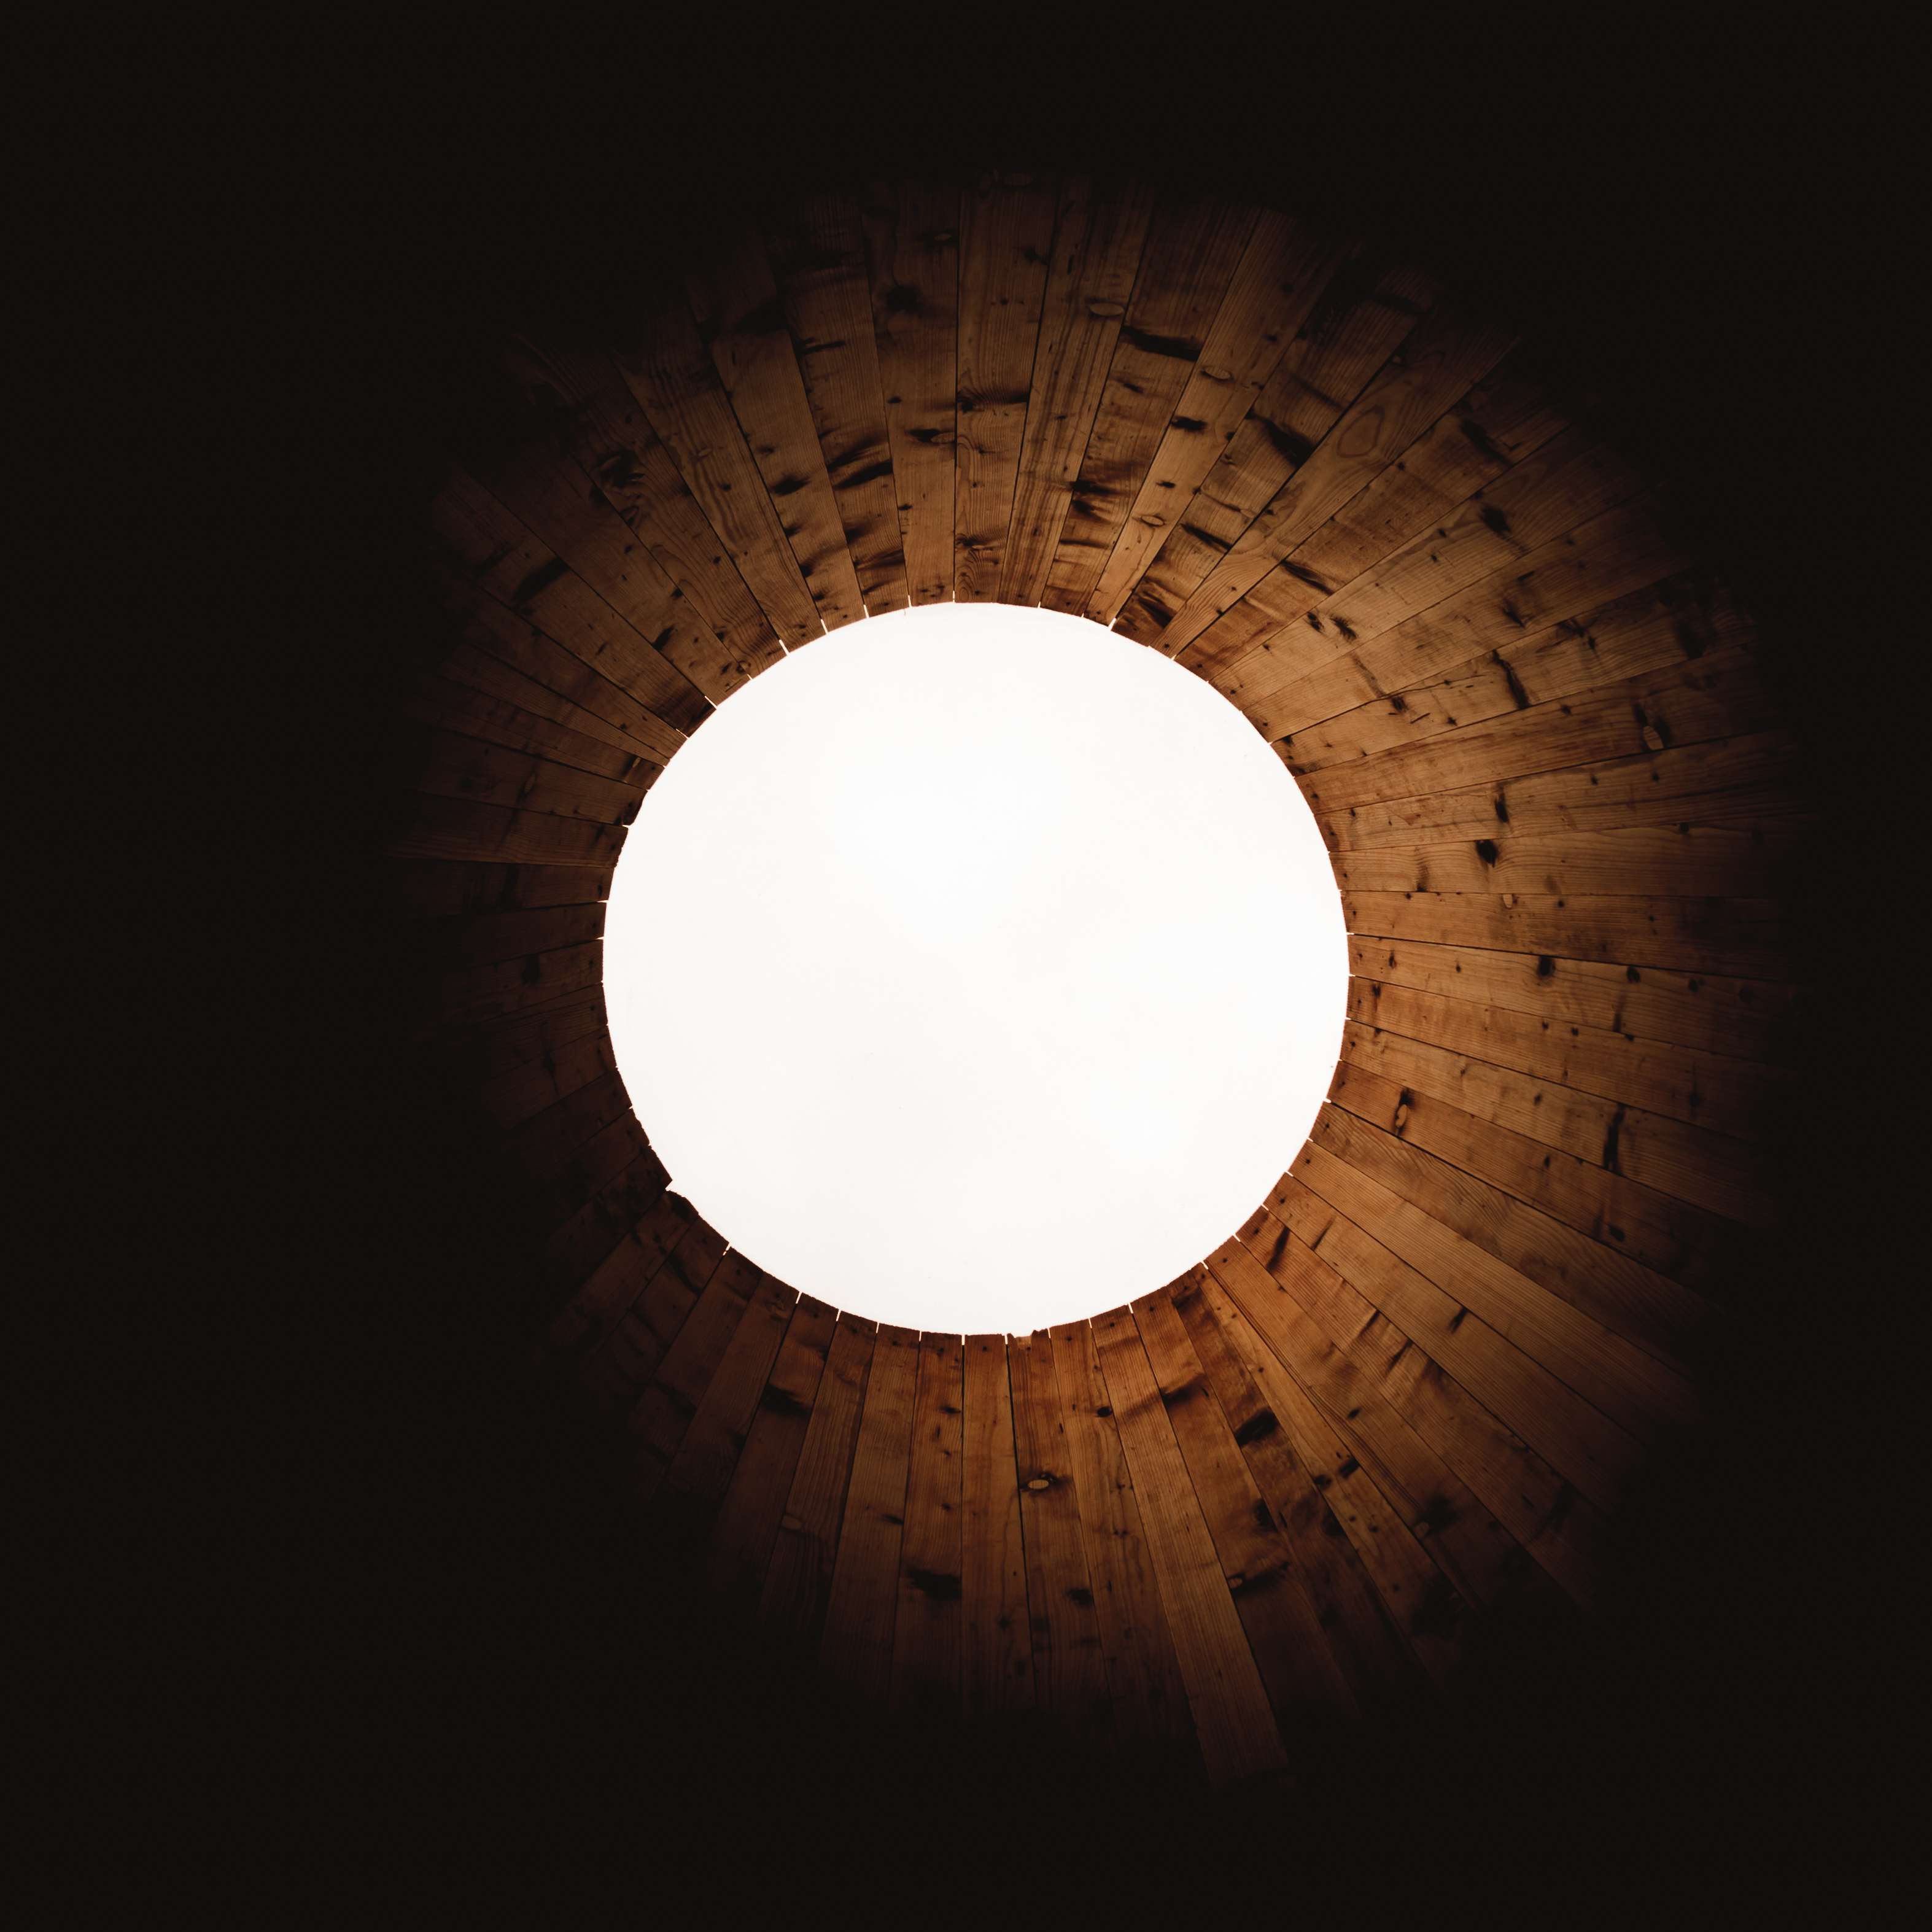
light, wood, window, tunnel, reflection, shadow, darkness, lighting, circle, symmetry, shape, sonystreetphotographer